Pakistan Television Corporation

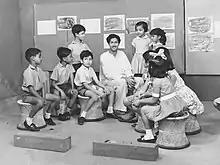
Mustafa Monwar at PTV's Dhaka studios; 1964

After the Indo-Pakistani war in 1971, the PTV was nationalized and brought in completely under the government-ownership management by the then President Zulfikar Ali Bhutto's government. Communication network expansion was vast by the PTV and government publicly funded its infrastructure expansion all over the country.